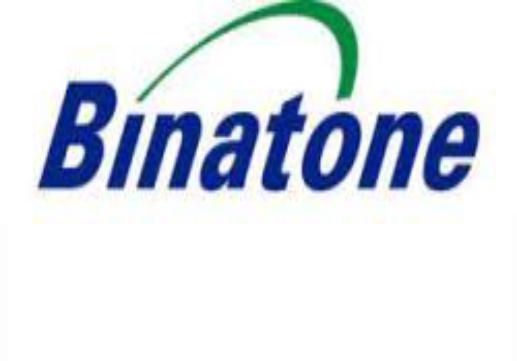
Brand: Binatone
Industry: Necessities